Emergency evacuation

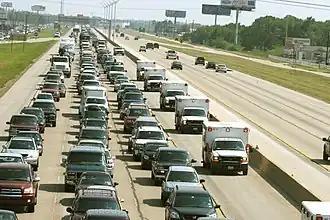
Evacuees on Interstate 45 leaving Galveston, through Houston, during Hurricane Rita in 2005. Note how no south-bound lanes ("right") were used as north contra-flow lanes for vehicles turning west.

An emergency evacuation is an immediate egress or escape of people away from an area that contains an imminent threat, an ongoing threat or a hazard to lives or property.